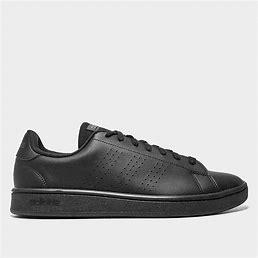
Brand: Adidas
Model: Advantage